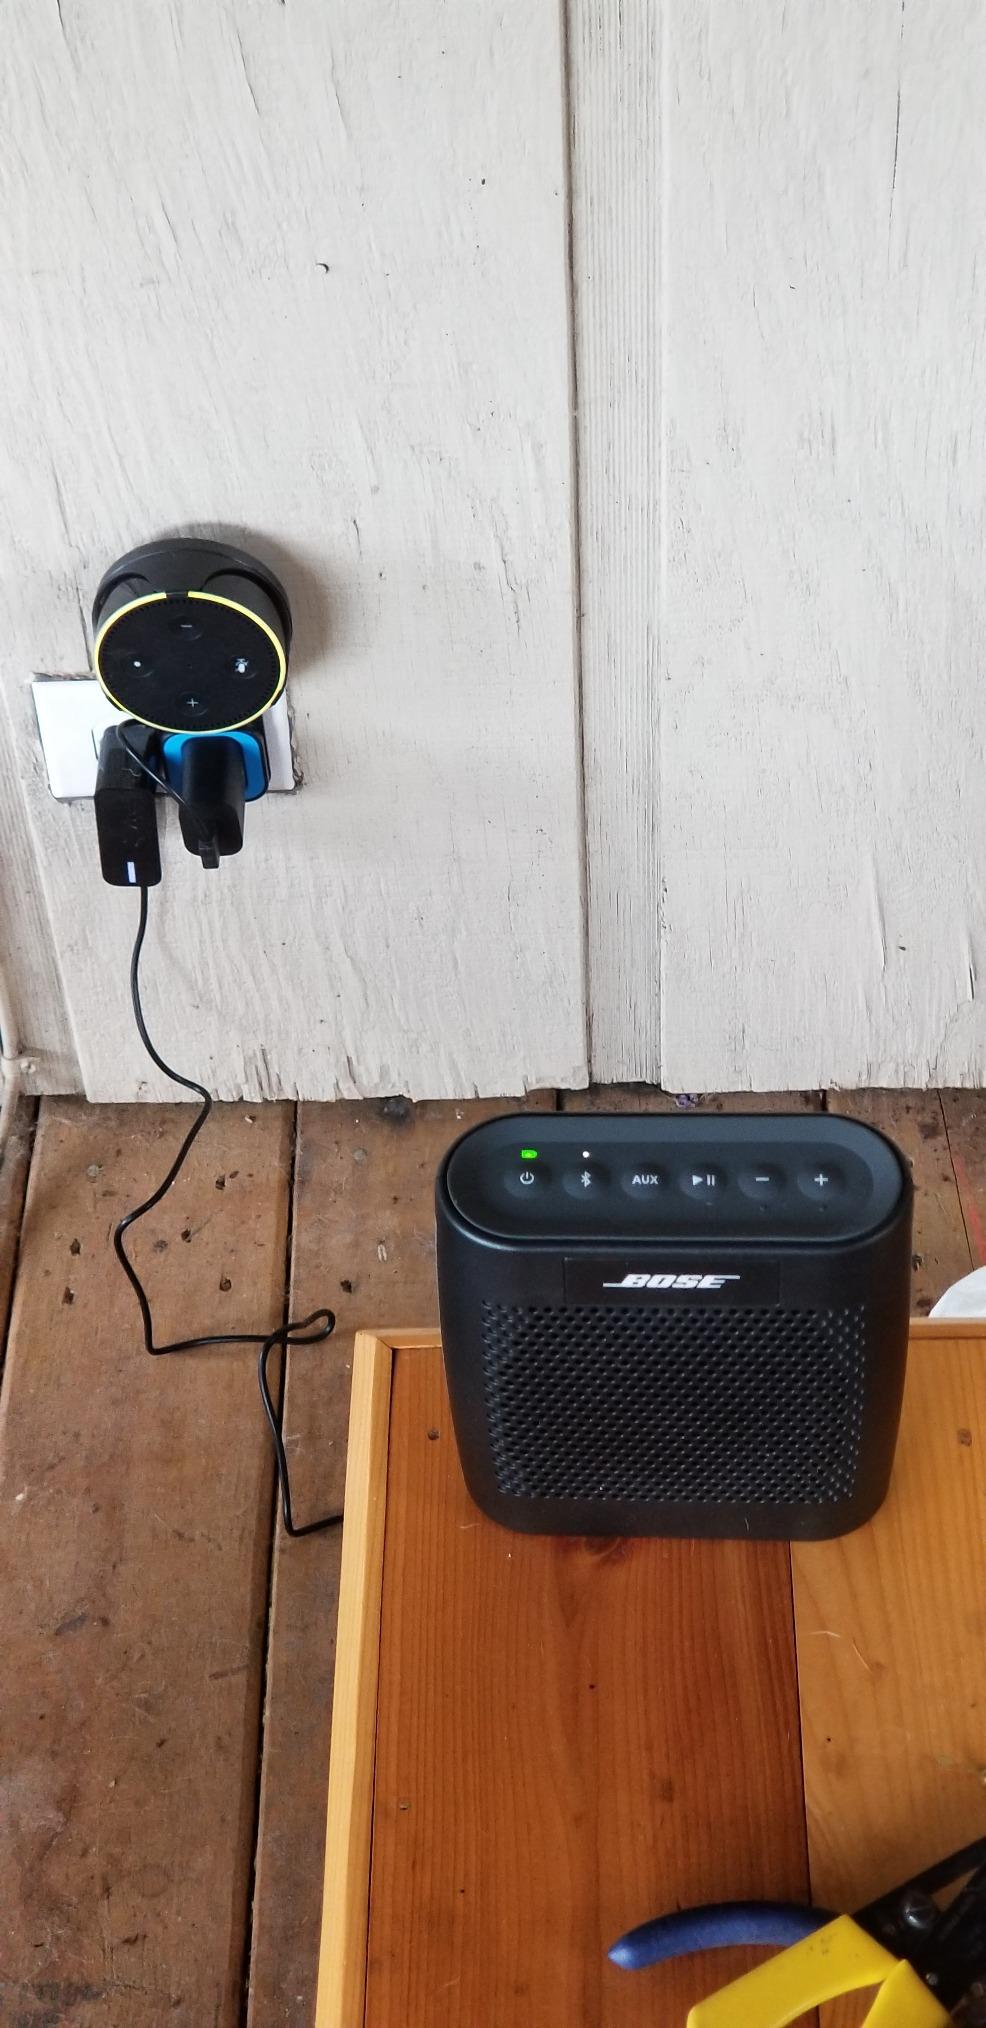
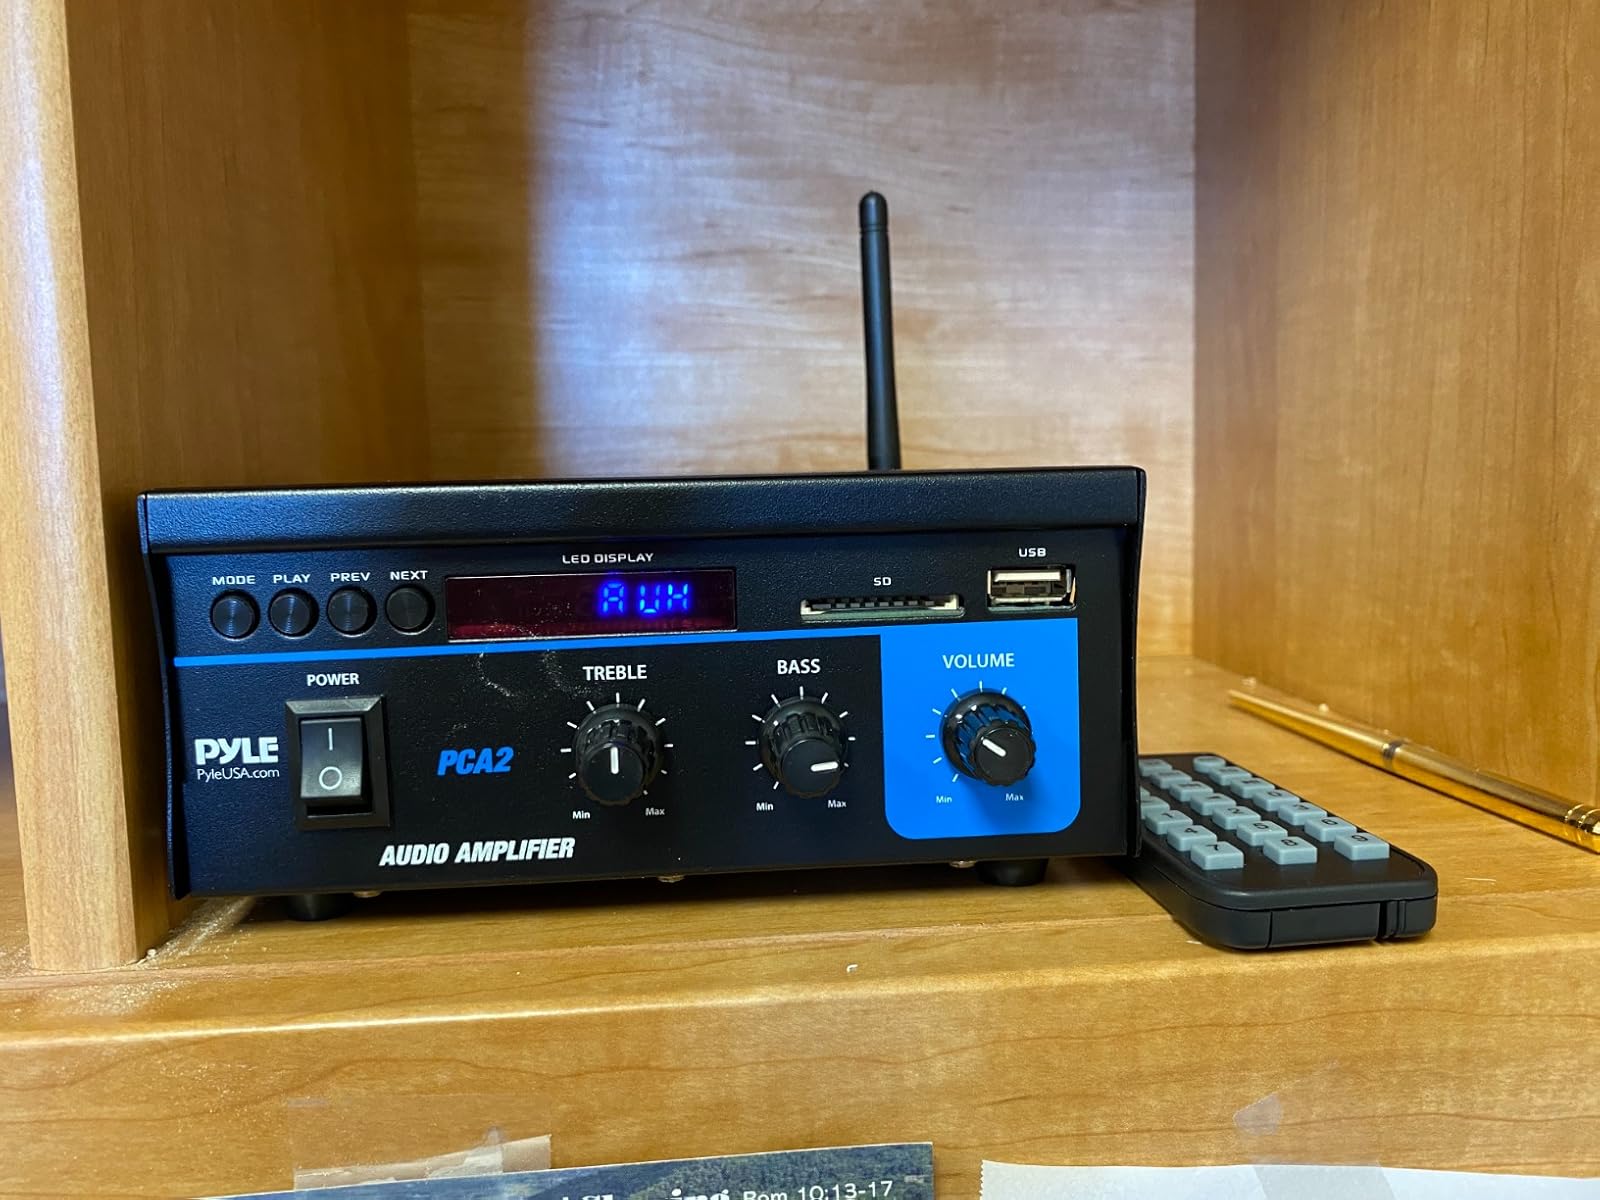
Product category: speaker
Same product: no